Ethnic groups in Central America

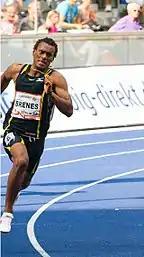
Nery Brenes Costa Rican Athlete

The first contact of Europeans with Central America occurred in 1502, during the fourth voyage of Christopher Columbus, who sailed the Caribbean coasts of present-day Honduras, Nicaragua, Costa Rica and Panama.